Italian Civil War

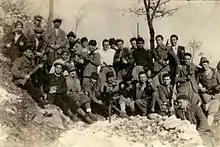
A group of Italian partisans

The first groups of partisans were formed in Boves, Piedmont, and Bosco Martese, Abruzzo. Other groups, composed mainly of Slavs and communists, sprang up in the Julian March. Others grew around Allied prisoners of war, released or escaped from captivity following the events of 8 September. These first organized units soon dissolved because of the rapid German reaction. In Boves, on 19 September 1943, the Nazis committed their first massacre on Italian territory.